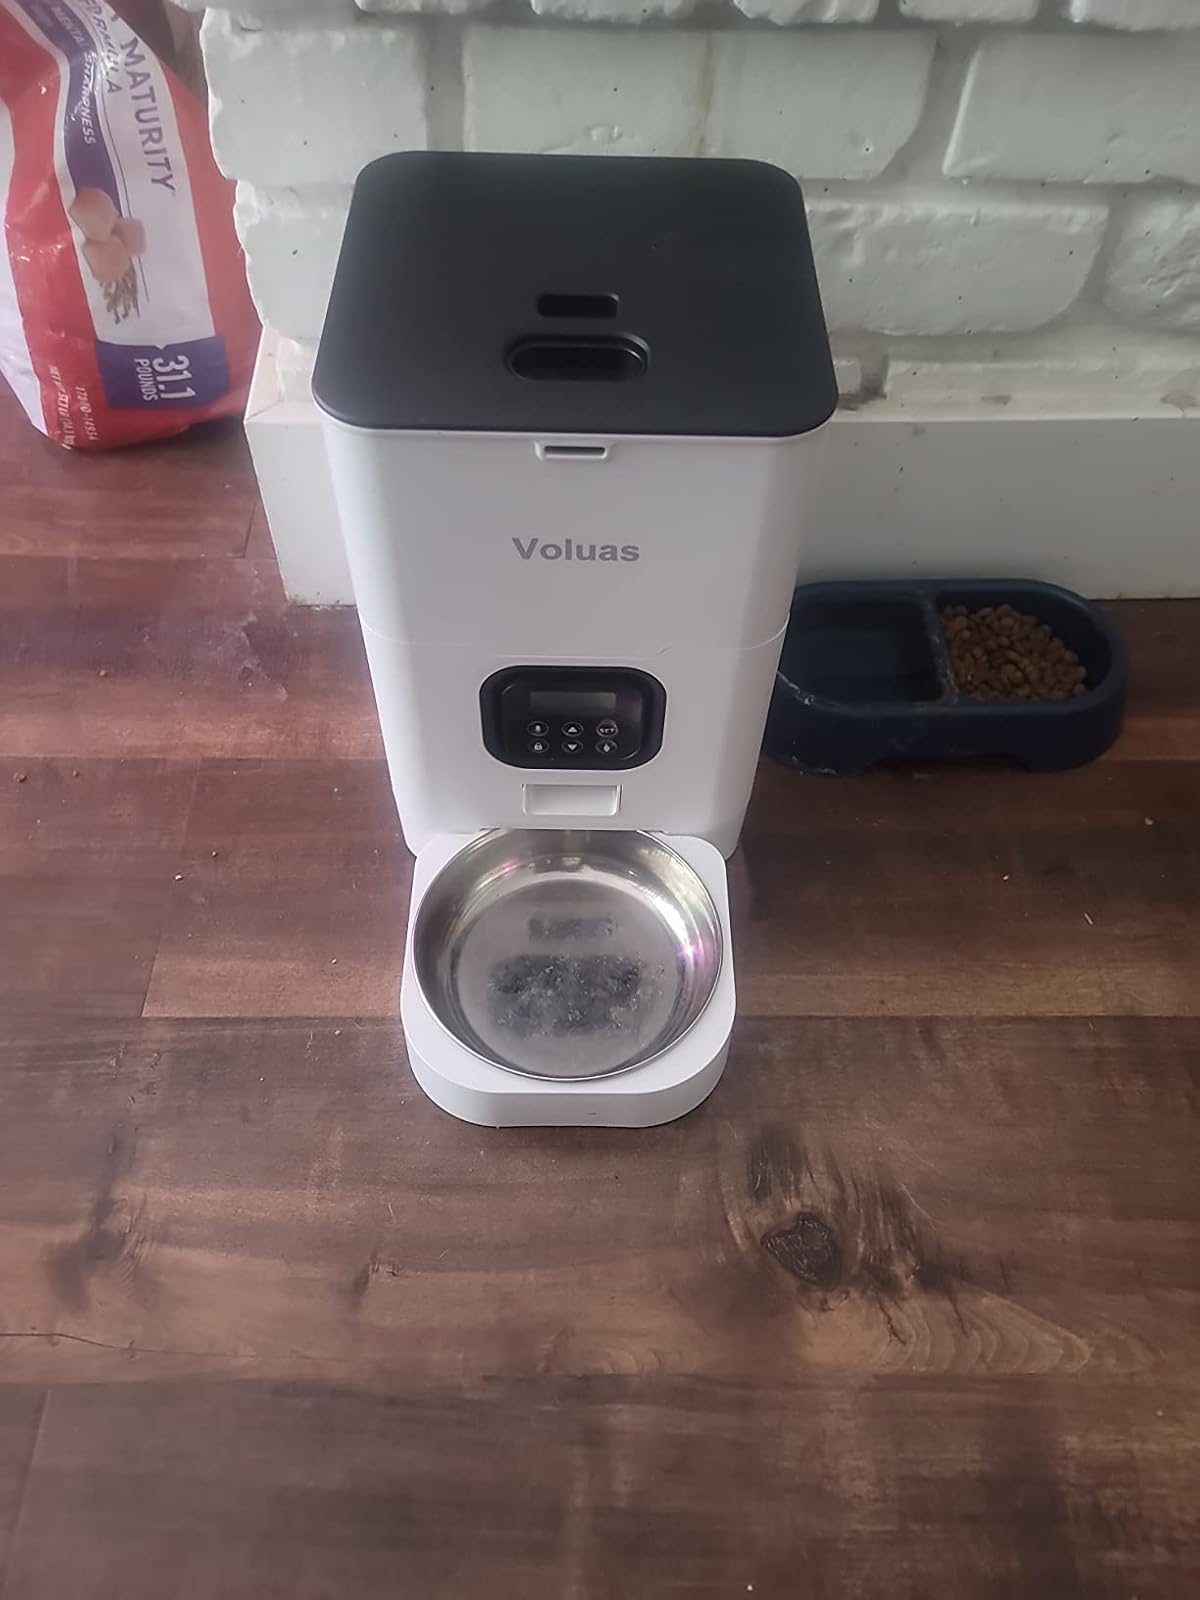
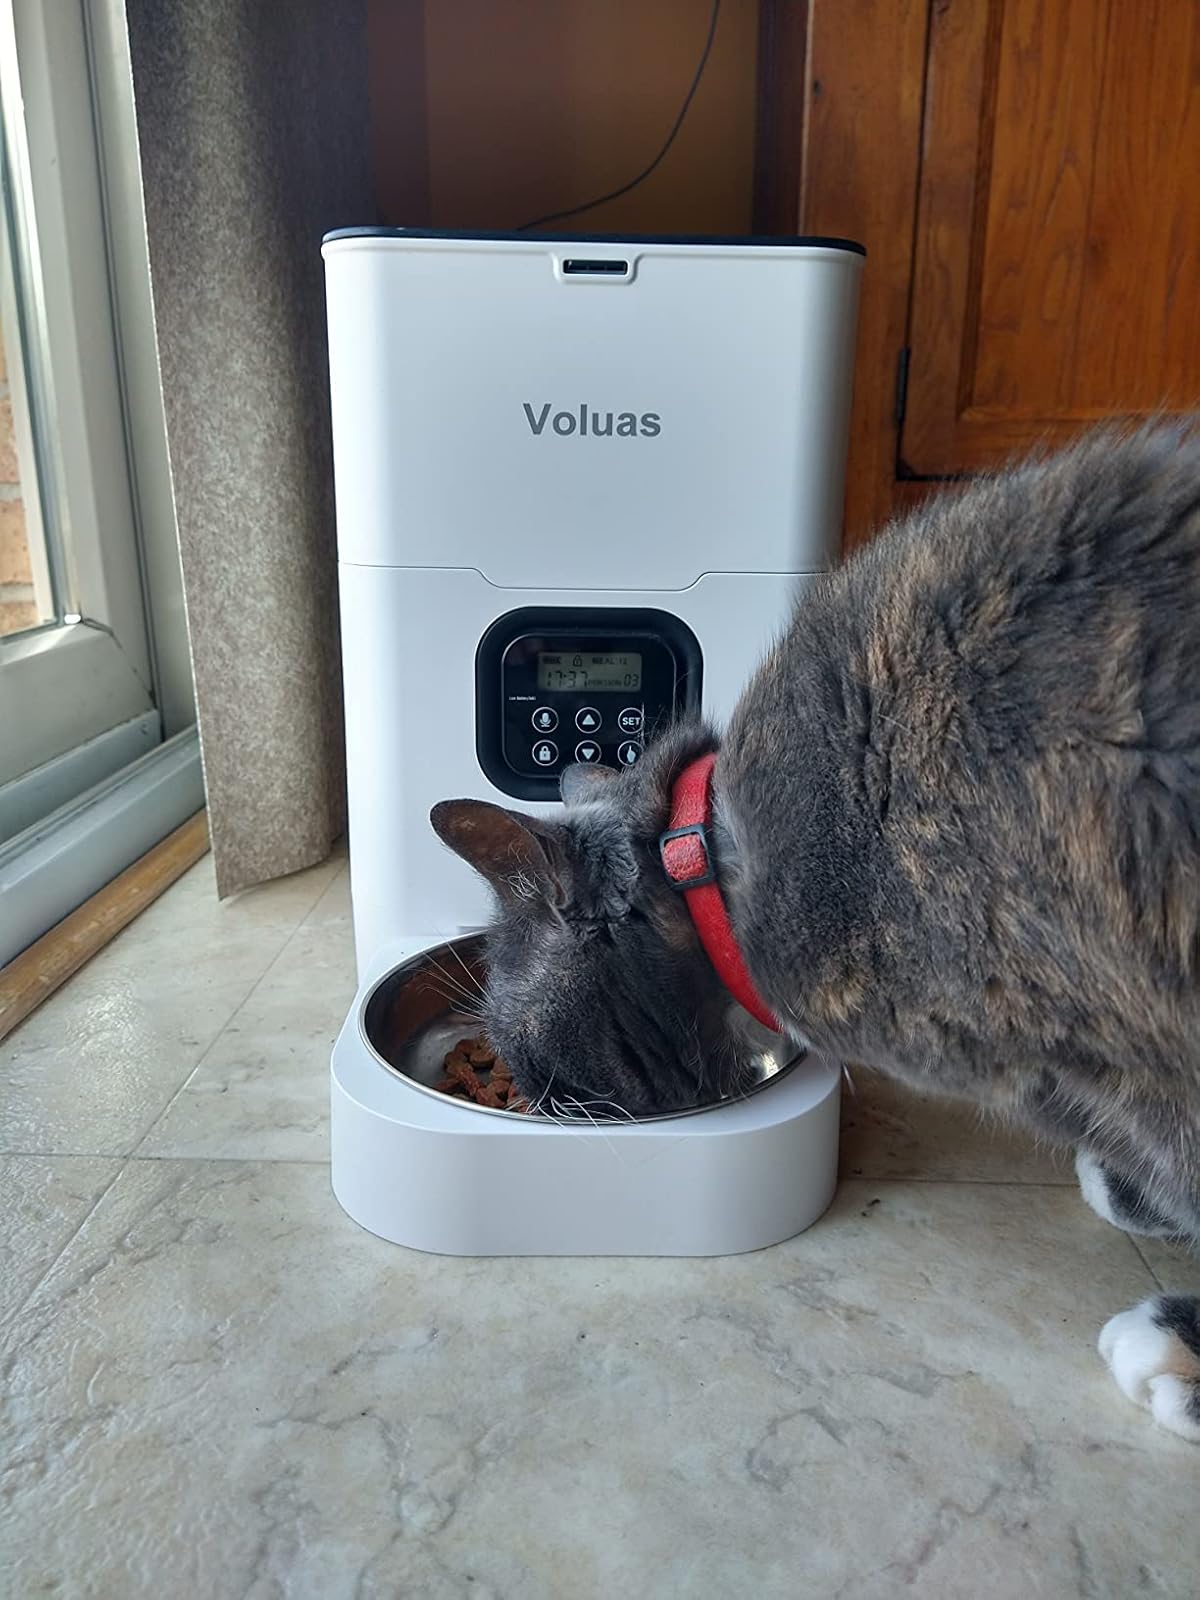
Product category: items_feeder
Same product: yes